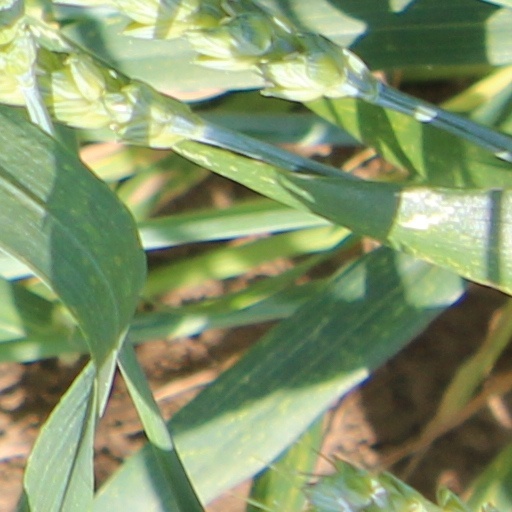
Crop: wheat